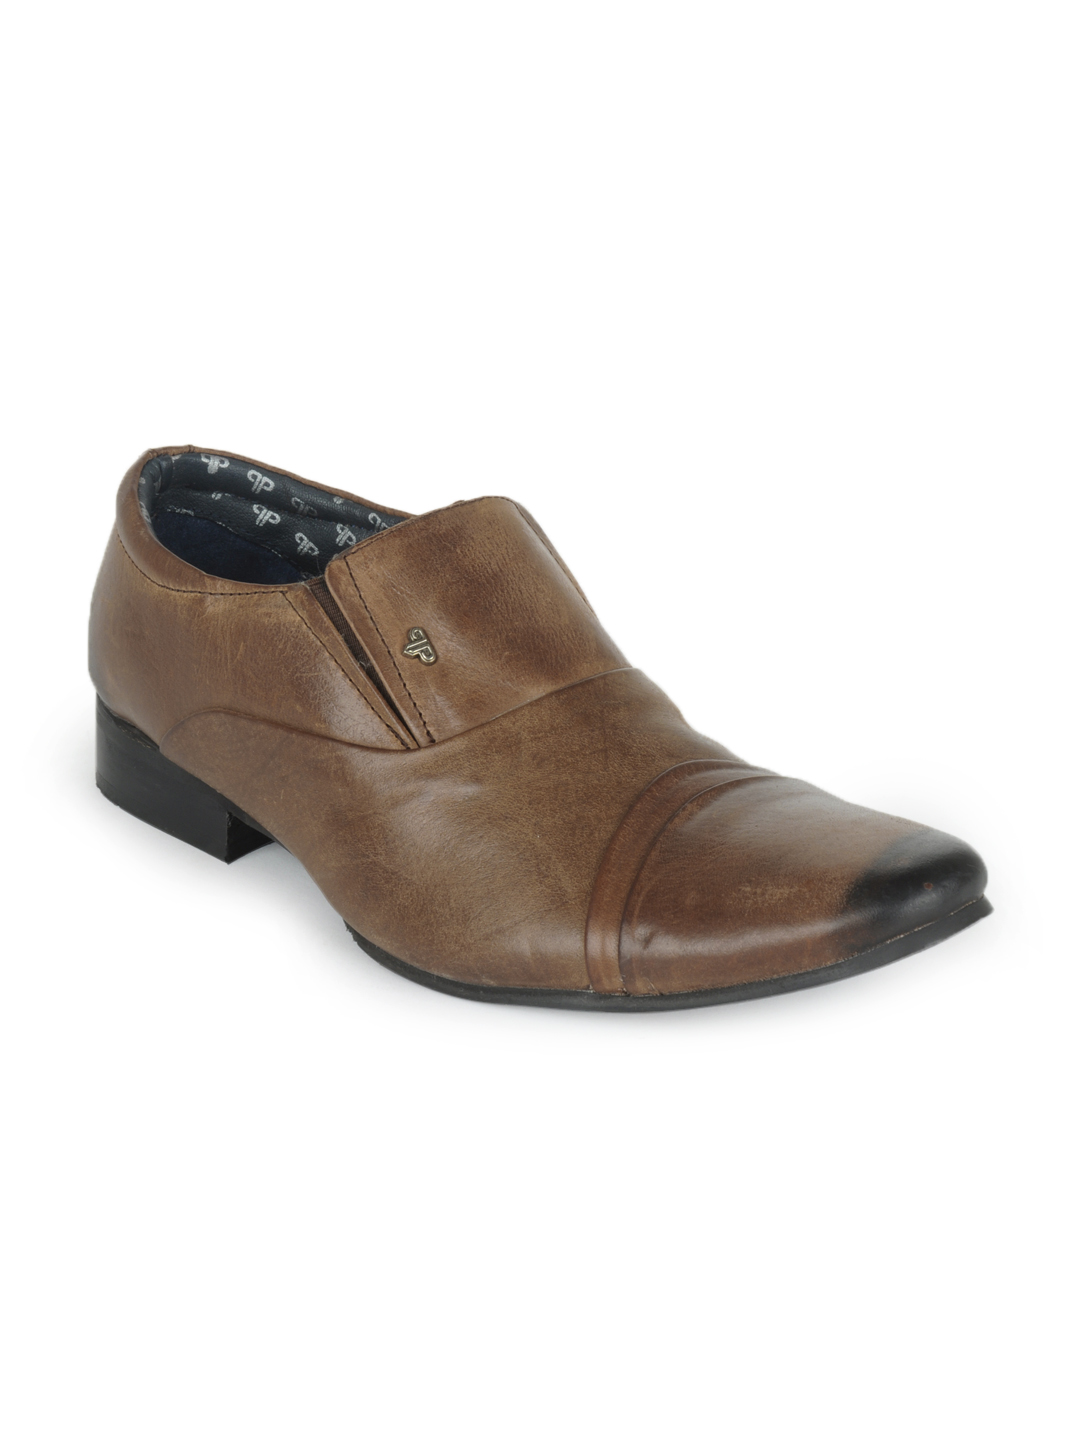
Provogue Men Tan Brown Leather Casual Shoes
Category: Footwear / Shoes / Casual Shoes
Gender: Men
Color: Tan
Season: Summer 2013
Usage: Smart Casual